Coventry Colliery

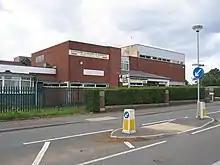
The former Coventry Colliery Social Club

On 14 February 1911, the investors in the Wykens Collieries formed the new Warwickshire Coal Company Ltd, to take over the mines of the Wykens company and develop the coal seam at Keresley. The sinking of the shafts of the Coventry Colliery were begun immediately. By 1913, the shafts had reached below the geographical reach of the single shaft of the Hawkesbury Junction steam engine pump house supplying water to both the Coventry and Oxford canals. Originally built in 1821, it housed a Newcomen steam engine, which was brought from Griff Colliery, where it had already worked for 100 years. Named "Lady Godiva", it was decommissioned in 1913 but left in place, moved to the Dartmouth Museum in the 1960s. This geographic resource meant that the colliery had an immediate outlet for its pumped-out water ingress.